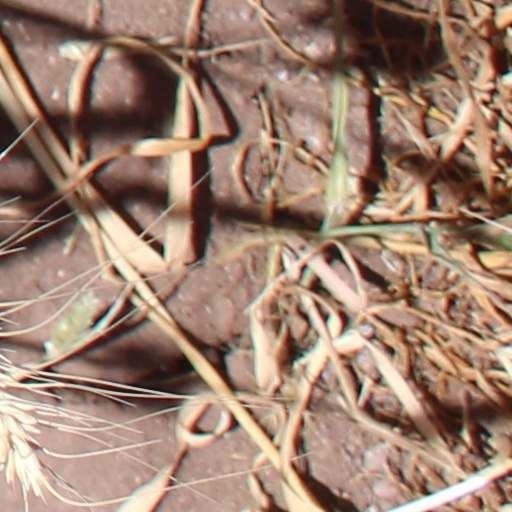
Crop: wheat